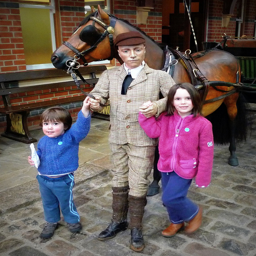
Two young children standing next to a statue of a horse and jockey.
Two children are holding the hands of a statue.
Two children posing with a horse and rider statue.
A statue of a man is holding hands with two children.
A boy and a girl posing next to a statue.